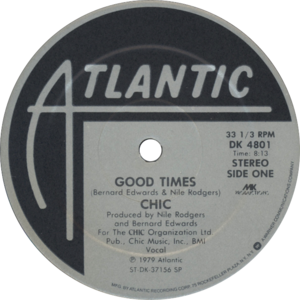
Good Times est une chanson du groupe Chic composée et produite par Nile Rodgers et Bernard Edwards, parue sur leur album Risqué. Elle est sortie en tant que premier single de l'album le 4 juin 1979. La chanson disco est devenue l'une des plus échantillonnées de l'histoire de la musique, notamment dans la musique hip hop.